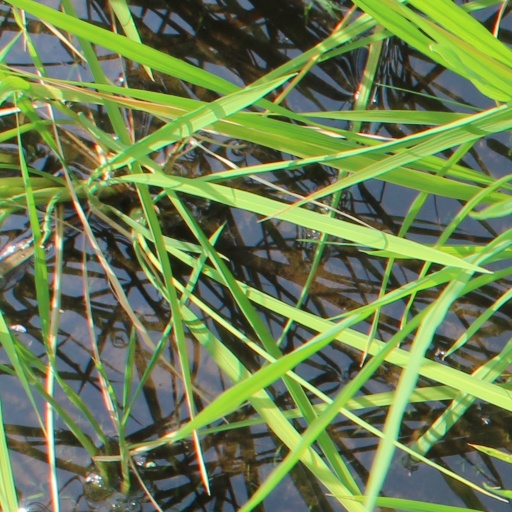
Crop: rice